Baby bottle

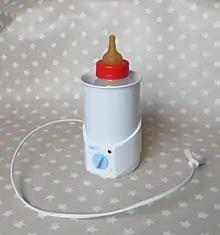
Bottle warmer with thermostat

Some vented bottles, as well as bottles which use a collapsible liner collapses as the formula is drained, have been assessed favorably. They were reported to be comparable to a breastfeeding group in terms of milk intake, sucking patterns, and oxygenation.